Regiment de Meuron

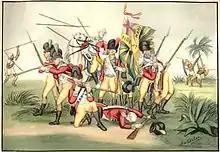
The Seringapatnam battle (1799) - After 1796, the regiment changed from a blue Dutch uniform to the British red

In August 1799, Colonel the Count De Meuron was breveted a Major-General in the British Army. Colonel Pierre Frederick Count De Meuron was breveted a Major-General in the Army, effective 1 January 1798. The order was issued in 1802 and backdated.